Alfonso Prada

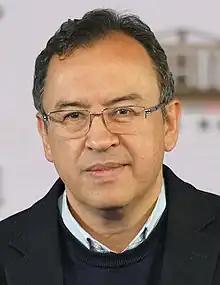
Alfonso Prada in 2023

Hernando Alfonso Prada Gil (born 6 October 1963) is a Colombian lawyer, professor, and politician who served as Minister of the Interior from 2022 to 2023 during the Petro administration. He previously served as Secretary General of the Presidency from 2017 to 2018 and as Director of SENA from 2014 to 2017 during the Santos administration.